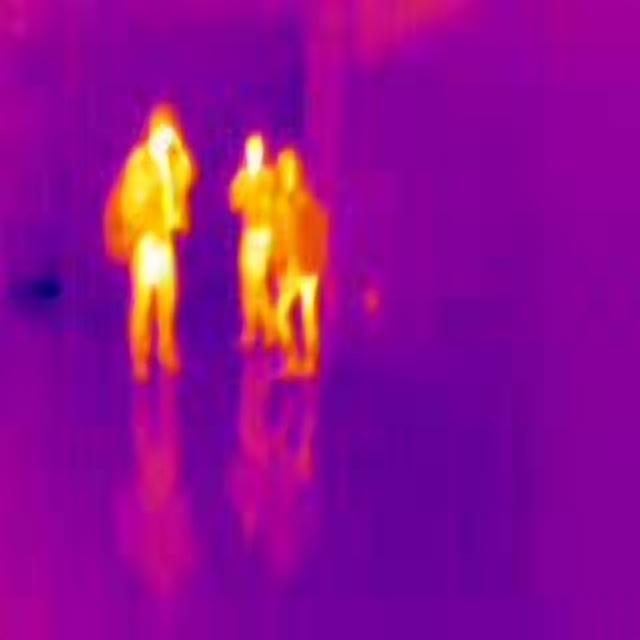
Detected objects:
label: person
label: person
label: person